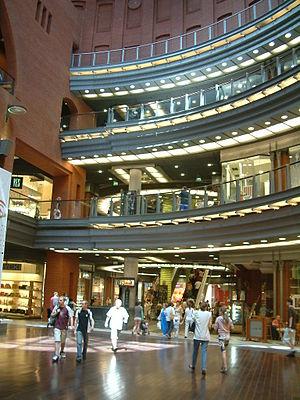
Le Stary Browar est un centre commercial et artistique, proche du centre historique de la ville de Poznań. Il est adjacent à un complexe de bureaux de grande hauteur, qui regroupe le Poznań Financial Centre et l'Andersia Tower.